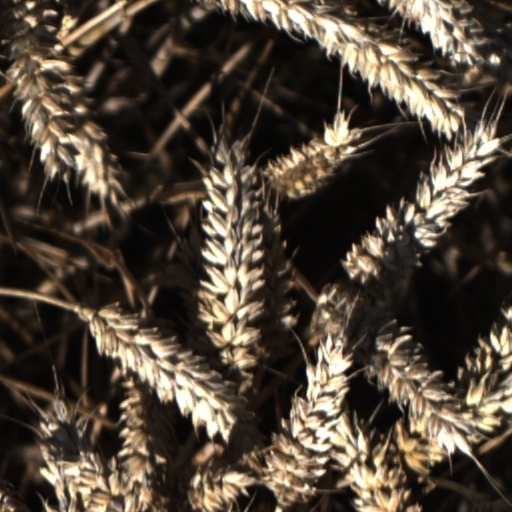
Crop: wheat